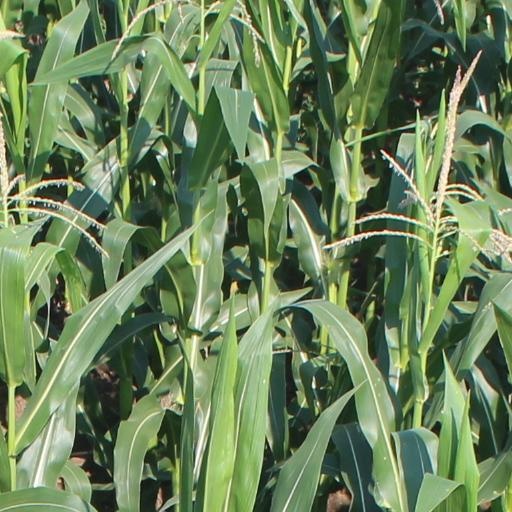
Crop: maize; corn